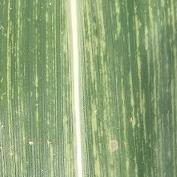
Crop: Maize
Condition: stripe-d